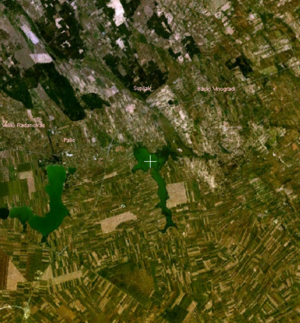
Le lac Ludaš est un lac de Serbie situé dans la province autonome de Voïvodine près de Subotica.